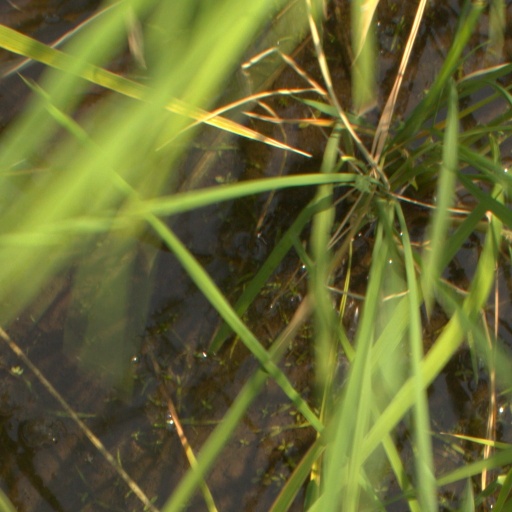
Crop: rice